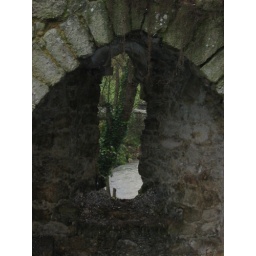
A building outside that had a water wheel in it.